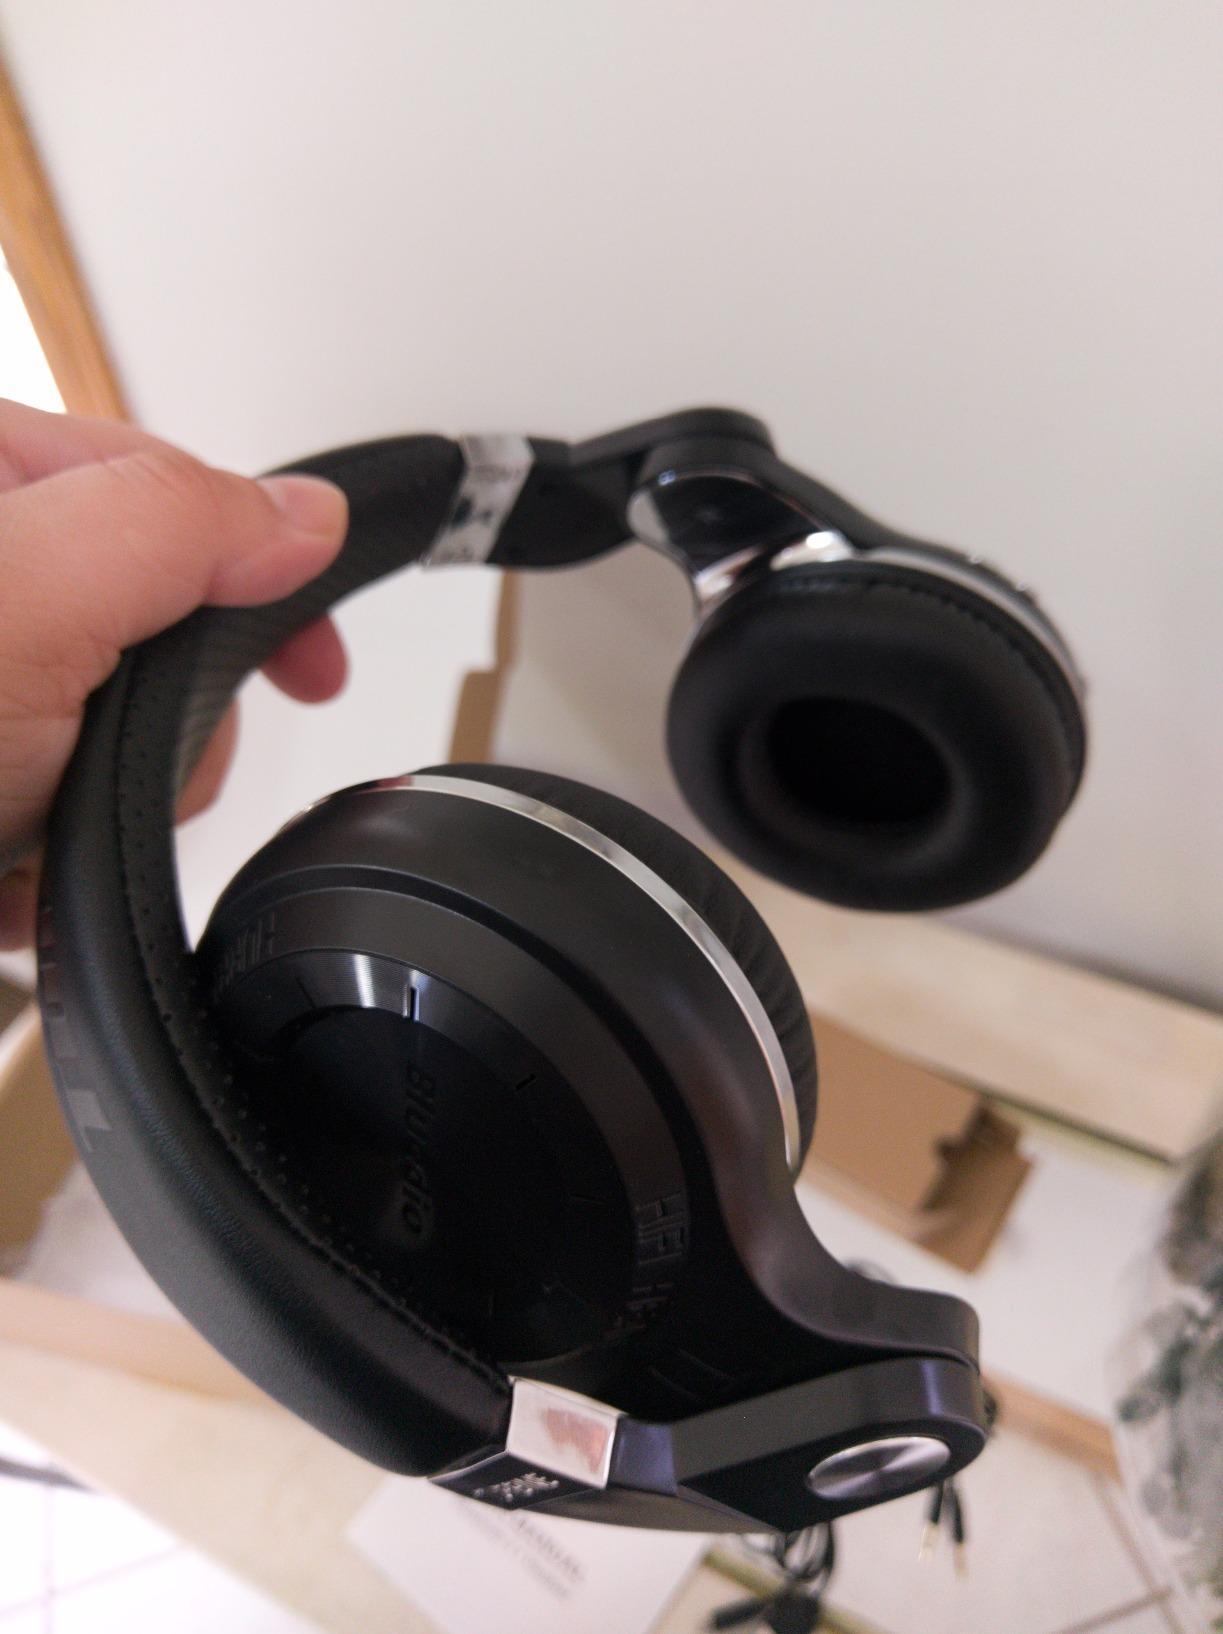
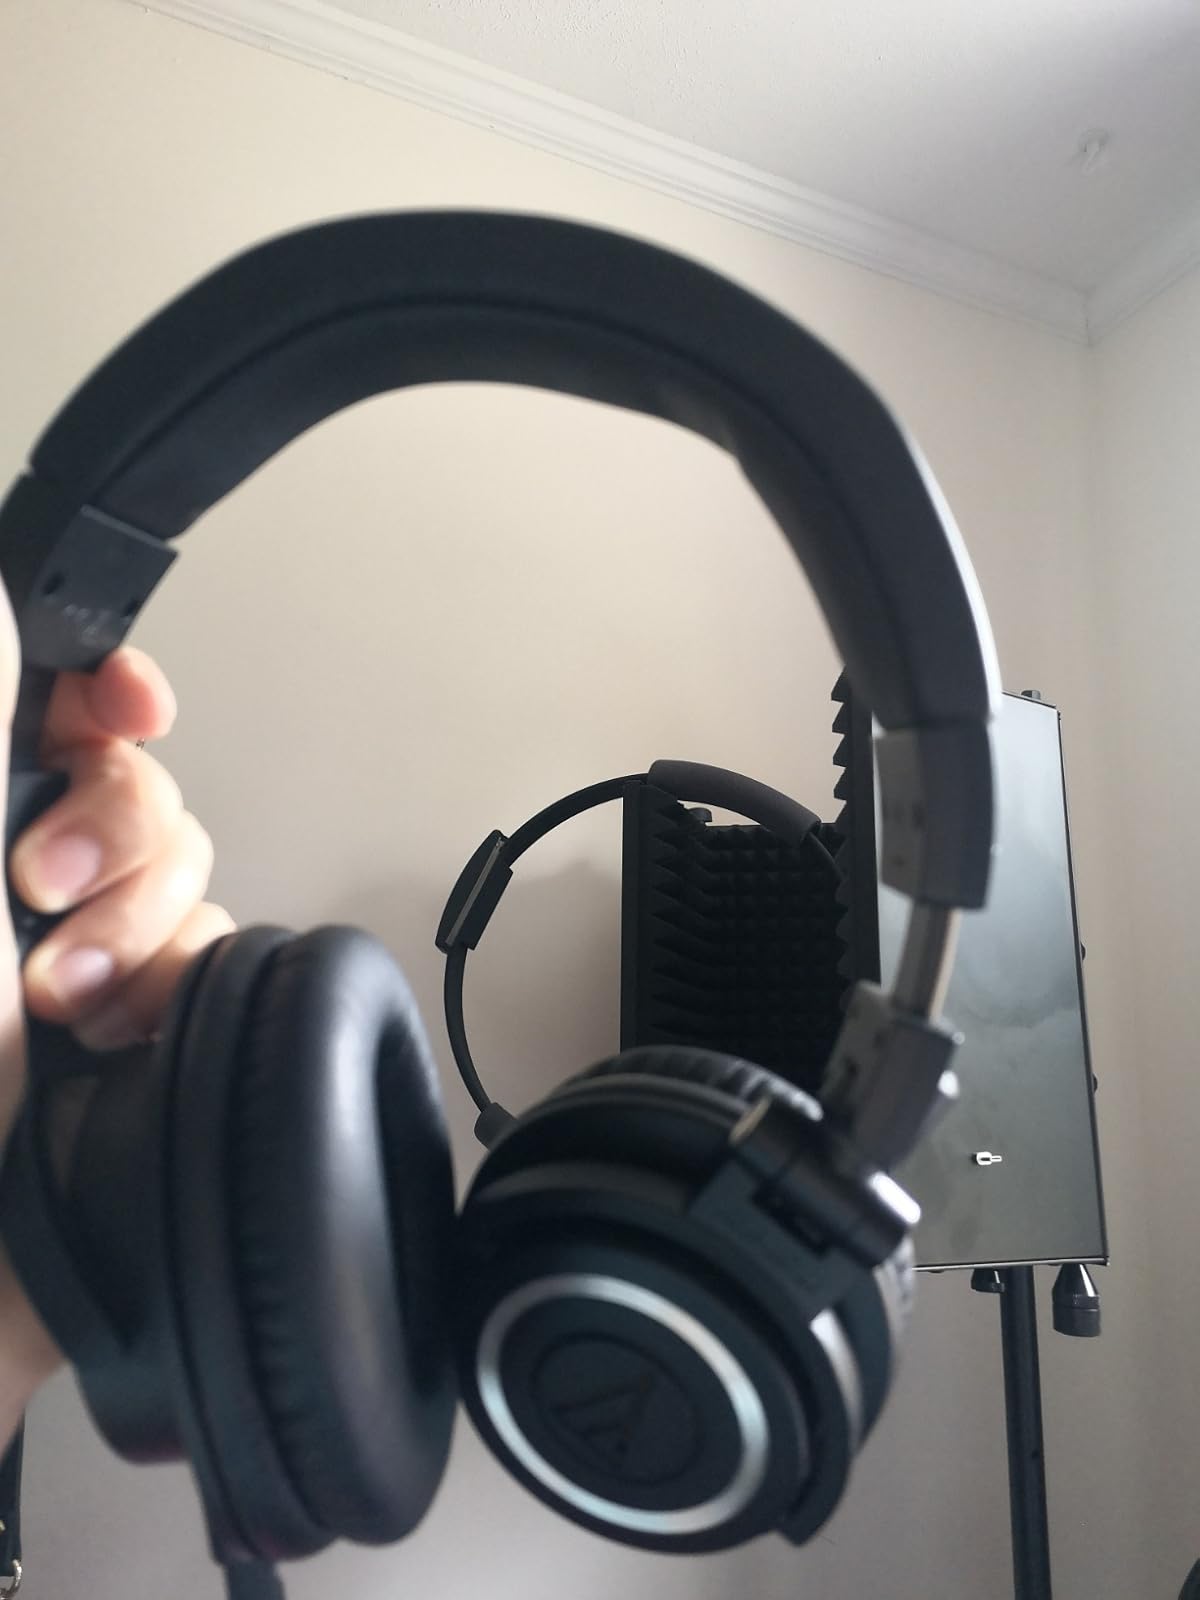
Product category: headphones
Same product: no